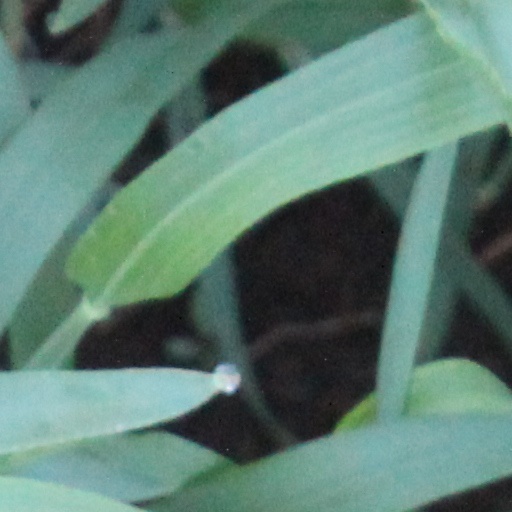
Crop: wheat